Insta360

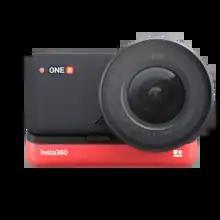
Insta360 ONE R 1-Inch

Launched in March 2022, Insta360 ONE RS is a waterproof interchangeable lens action cam. A new 4K Boost Lens with a 1/2" image sensor shoots 4K 60fps wide angle video and 48MP photos. The Core has a new processor for improved in-camera stabilization, an additional mic and faster WiFi. The new lens and Core are cross-compatible with the preceding ONE R generation as well, including the 5.7K 360 Lens and the 5.3K 1-Inch Wide Angle Lens co-engineered with Leica. By switching lenses, users can shoot both 4K action videos and 360-degree videos using the same device.